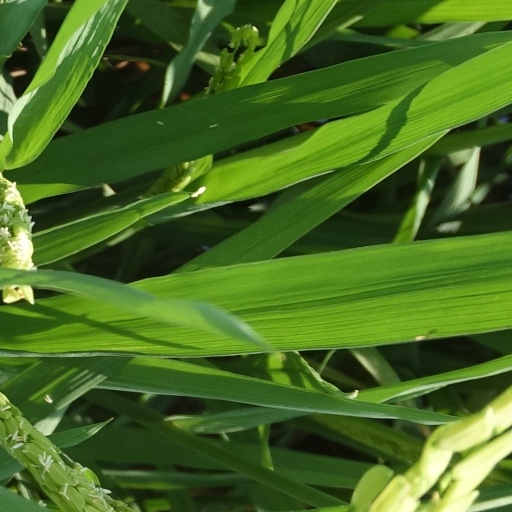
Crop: rice